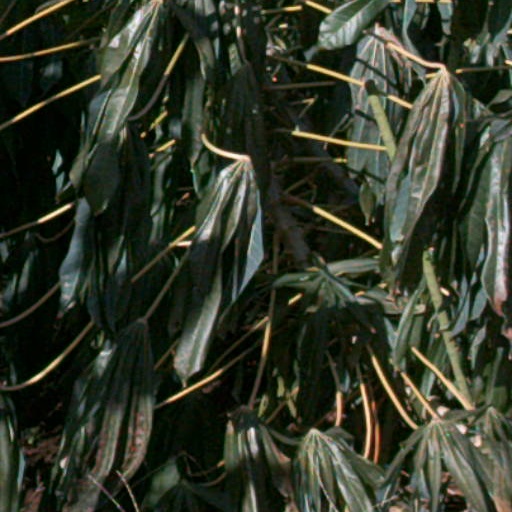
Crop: cassava